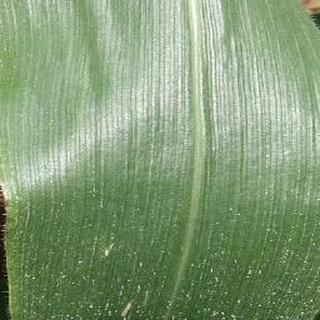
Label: healthy_corn